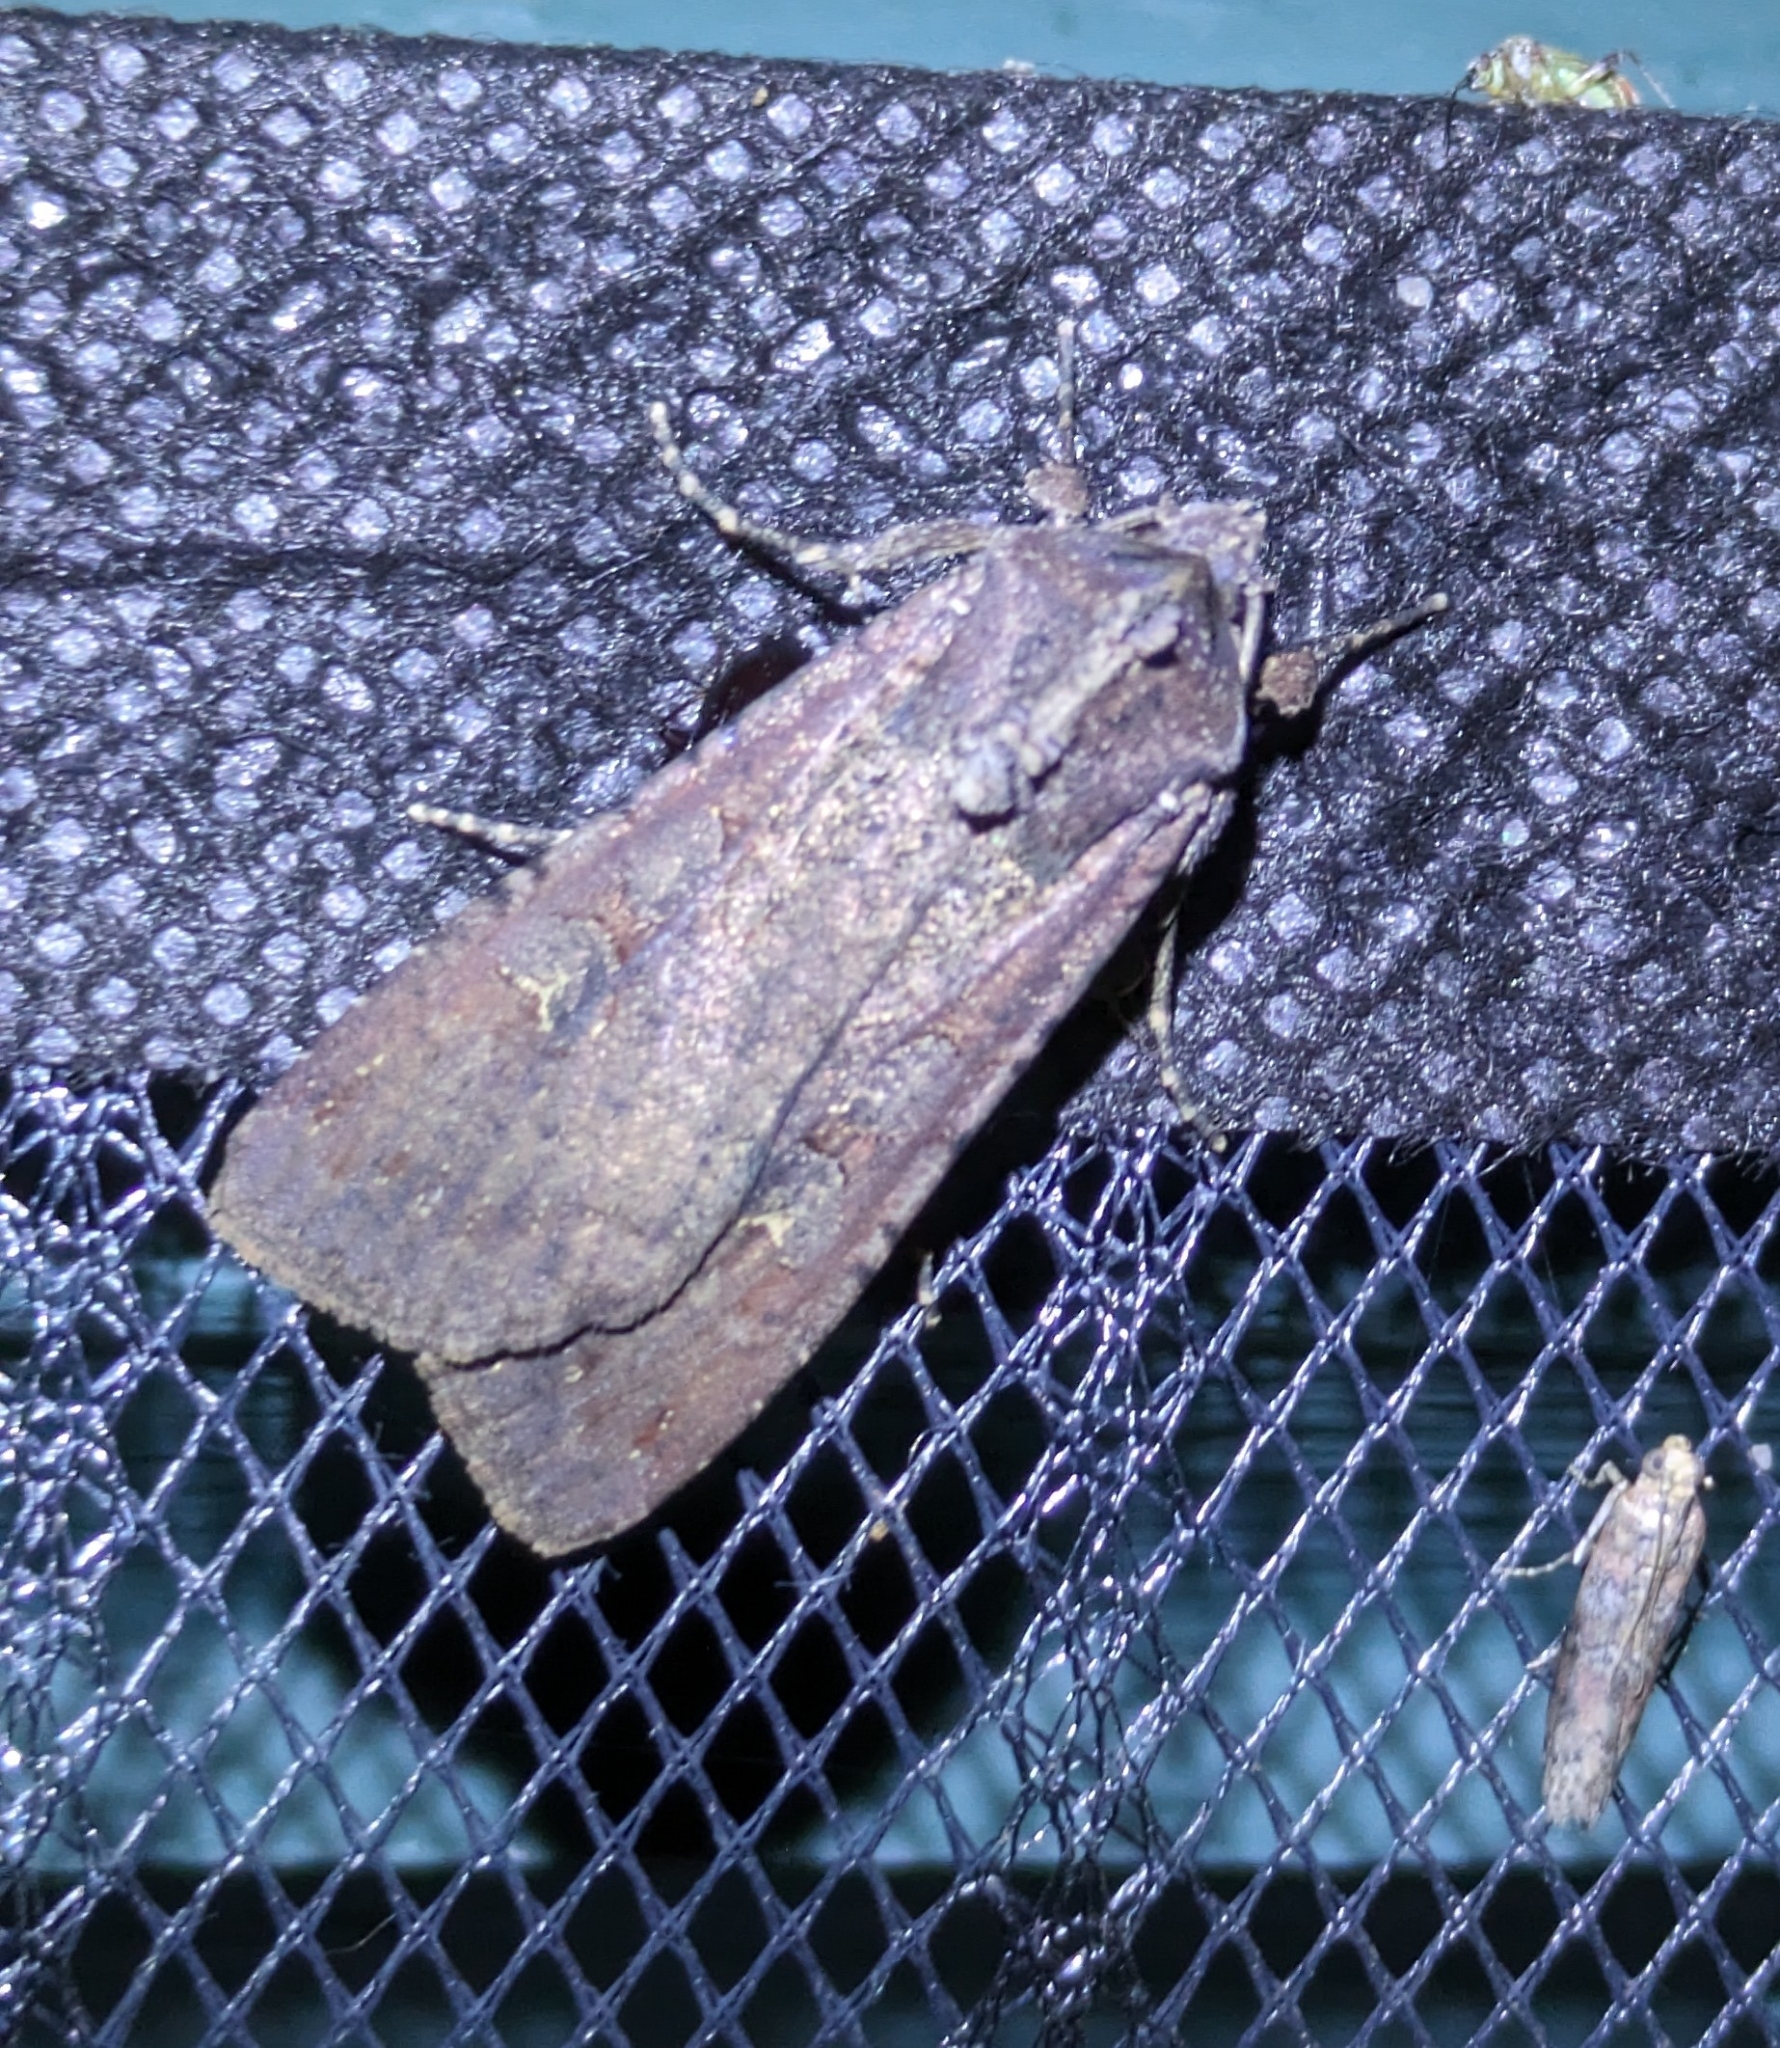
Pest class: cutworms